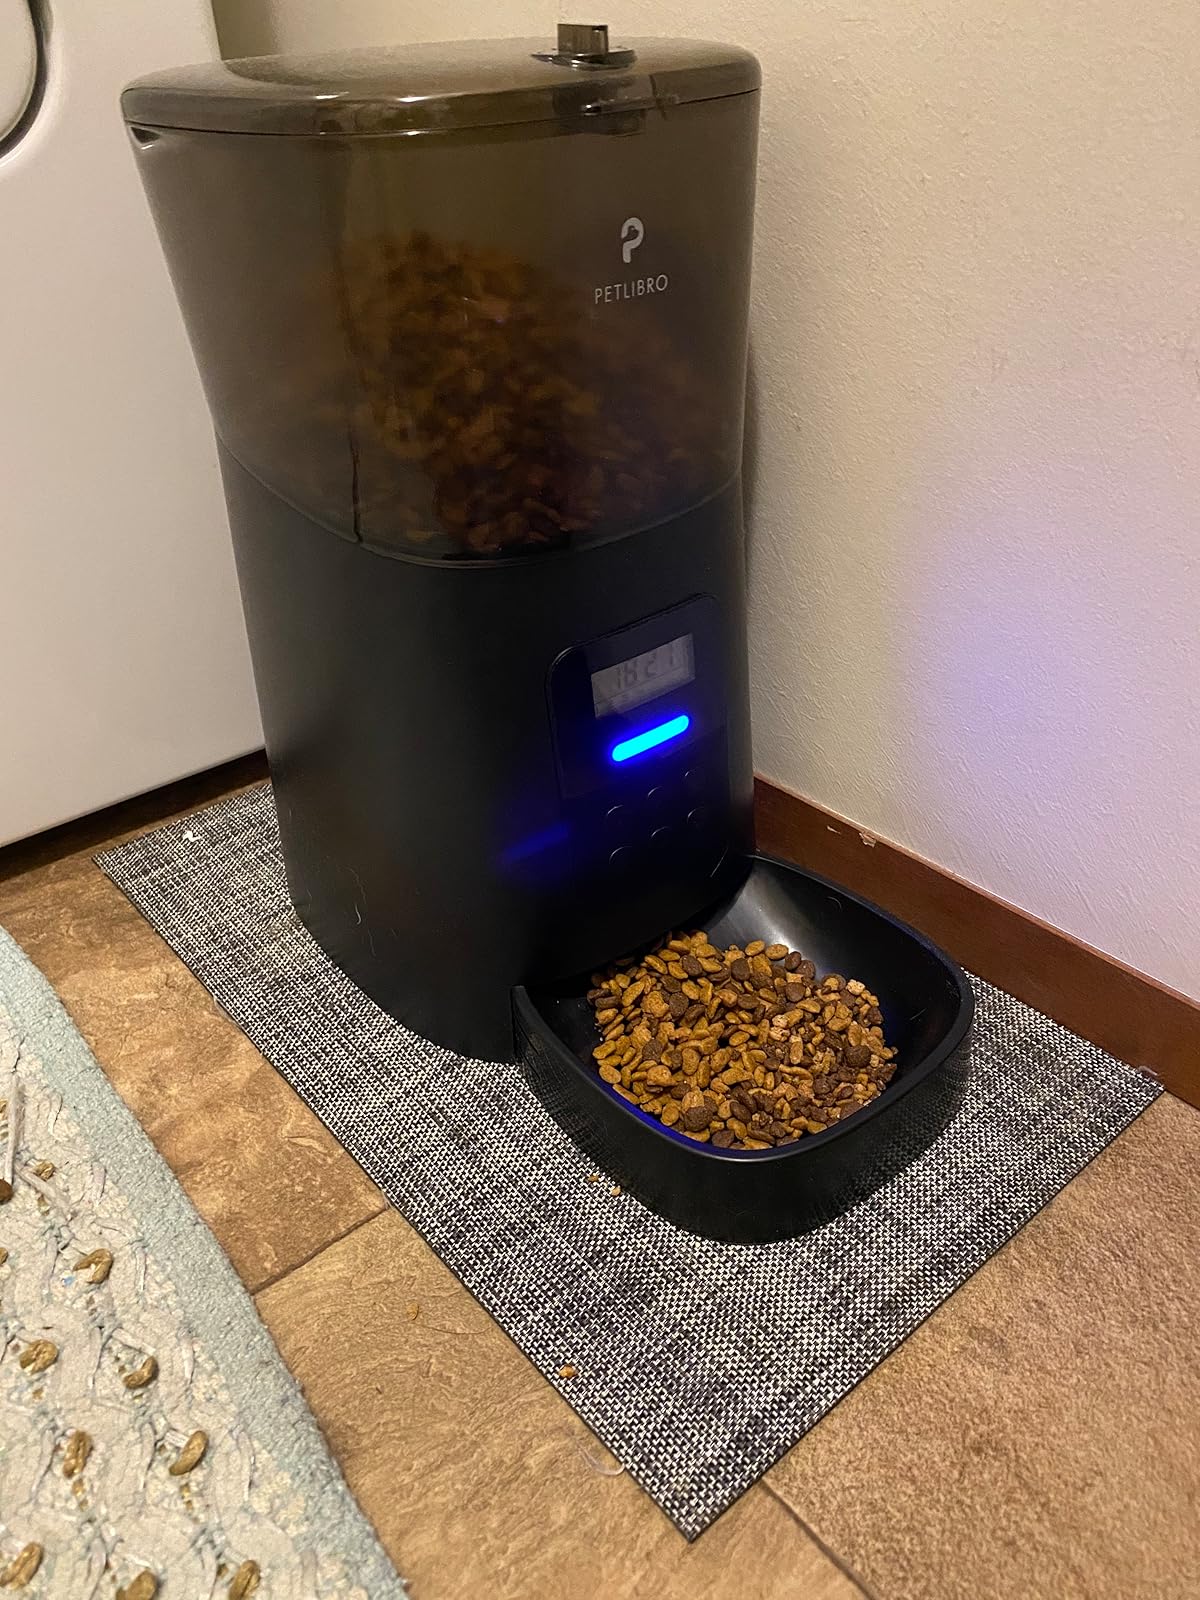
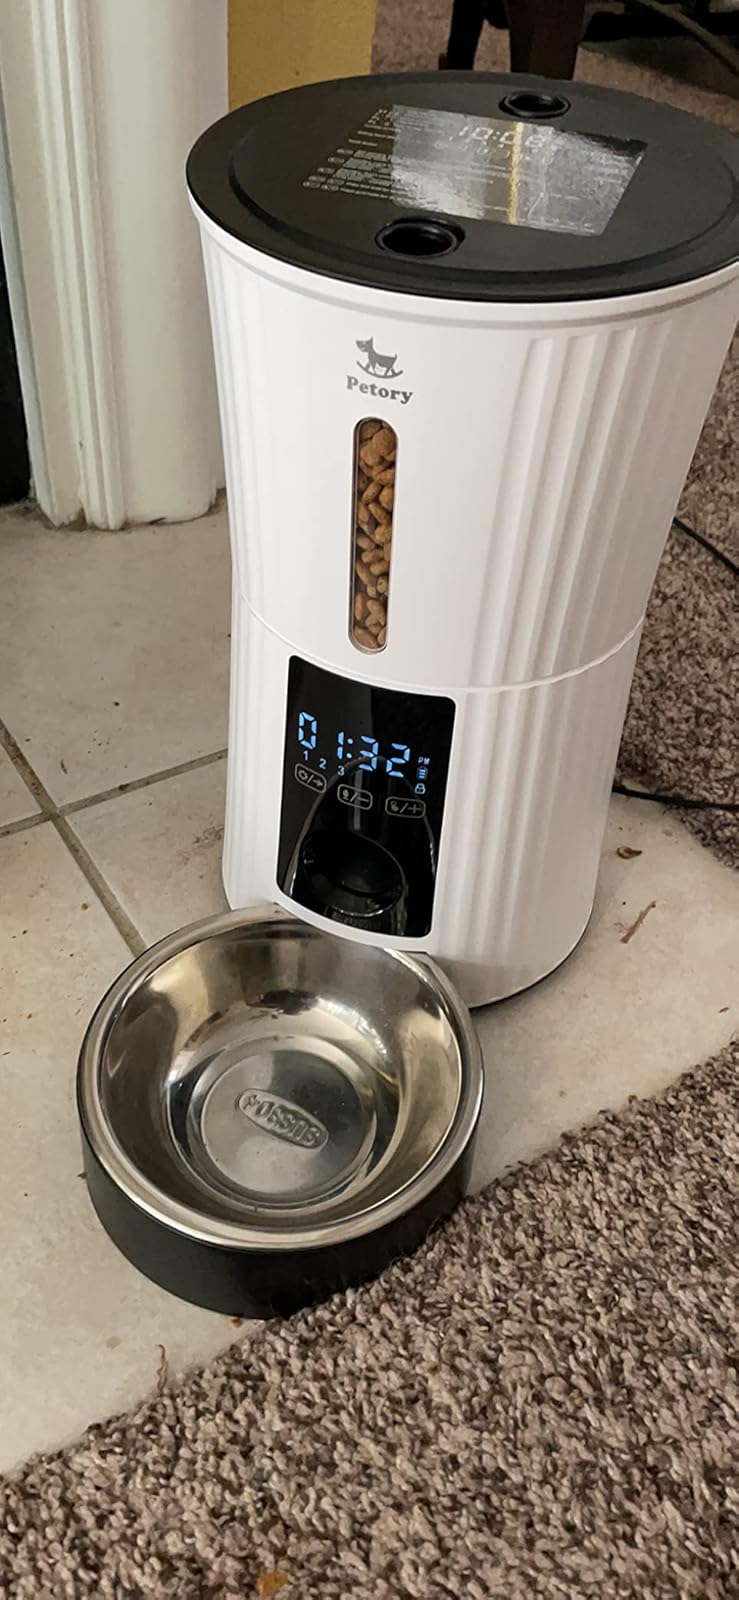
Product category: items_feeder
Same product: no